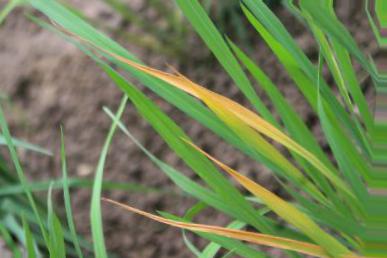
Nhãn: Tungro virus